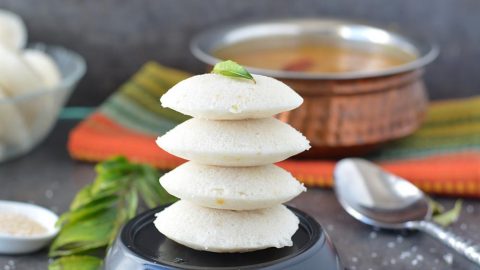
Dish: idli